LGBTQ rights in Maryland

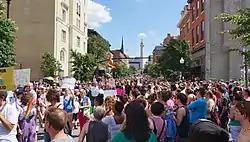
Participants at the Baltimore Pride parade in 2013

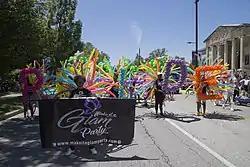
2019 Baltimore Pride parade

In August 2023, the Maryland Supreme Court made a formal ruling allowing discrimination on the basis of sexual orientation - within a Catholic organization, building or setting as a charity. Since 2001, discrimination on the basis of sexual orientation is illegal by legislation within Maryland. In May 1977, a House Bill 921 passed the Maryland House of Delegates which forbid "discrimination against homosexuals in employment". However, it was not until 2001 that state law began protecting against unfair discrimination based on sexual orientation and not until 2014 on gender identity.